Reggio Calabria

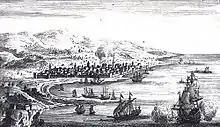
Reggio in a medieval engraving.

Numerous occupying armies came to Reggio during the early Middle Ages due to the city's strategic importance.